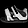
Label: Sandal